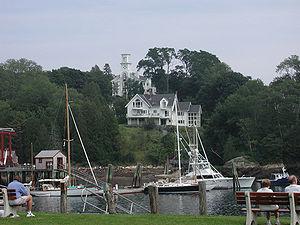
La géographie des États-Unis consiste en l'étude du territoire des États-Unis, pays d'Amérique du Nord s'étendant de l'océan Pacifique à l'ouest à l'océan Atlantique à l'est sur une superficie de 9 600 000 km², ce qui en fait le quatrième pays le plus vaste sur Terre. Il est bordé au nord par le Canada et au sud par le Mexique.
La Nouvelle-Angleterre est une région située au Nord-Est des États-Unis. Elle est composée de six États : Maine, Massachusetts, New Hampshire, Vermont, Rhode Island et Connecticut.